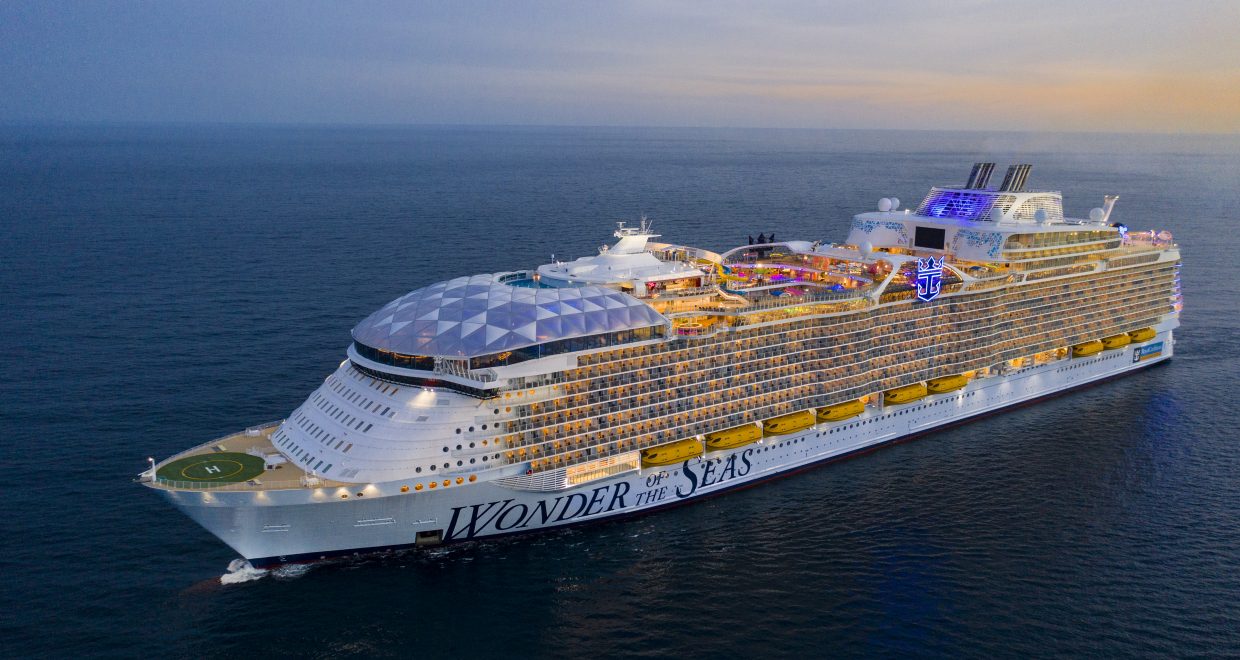
Vehicle type: Ships